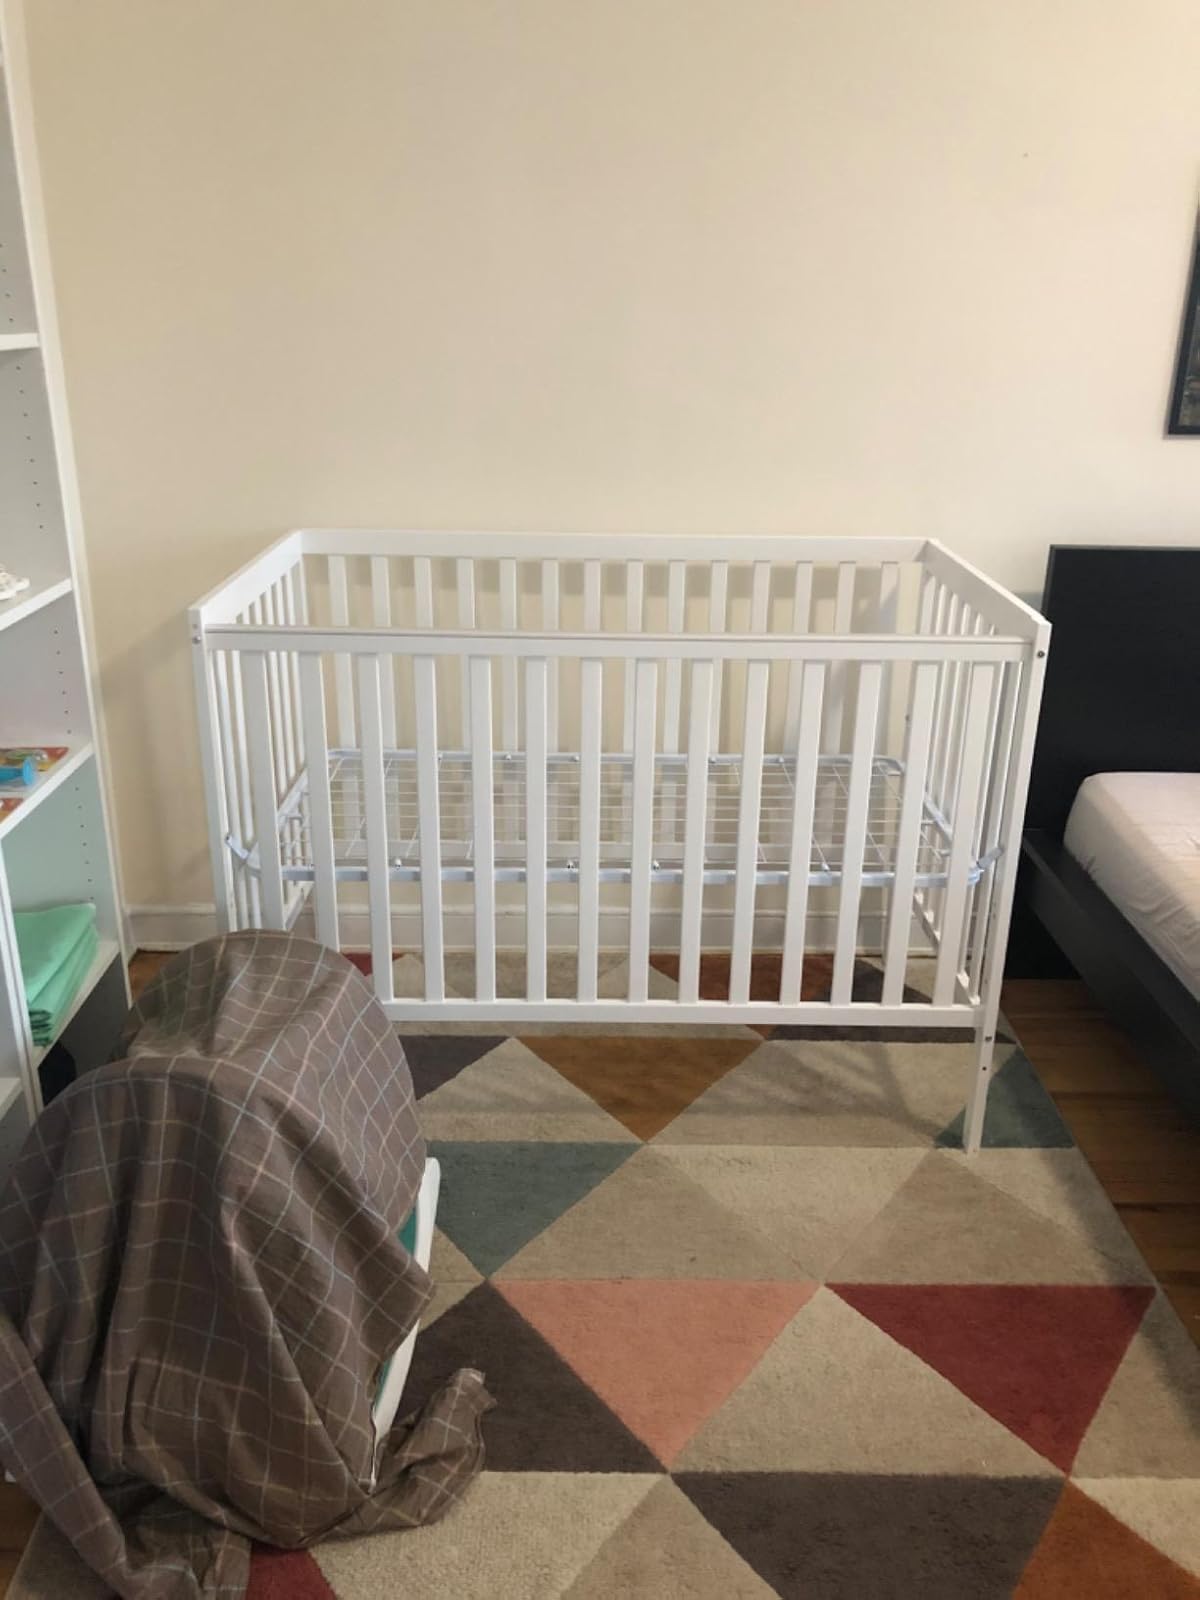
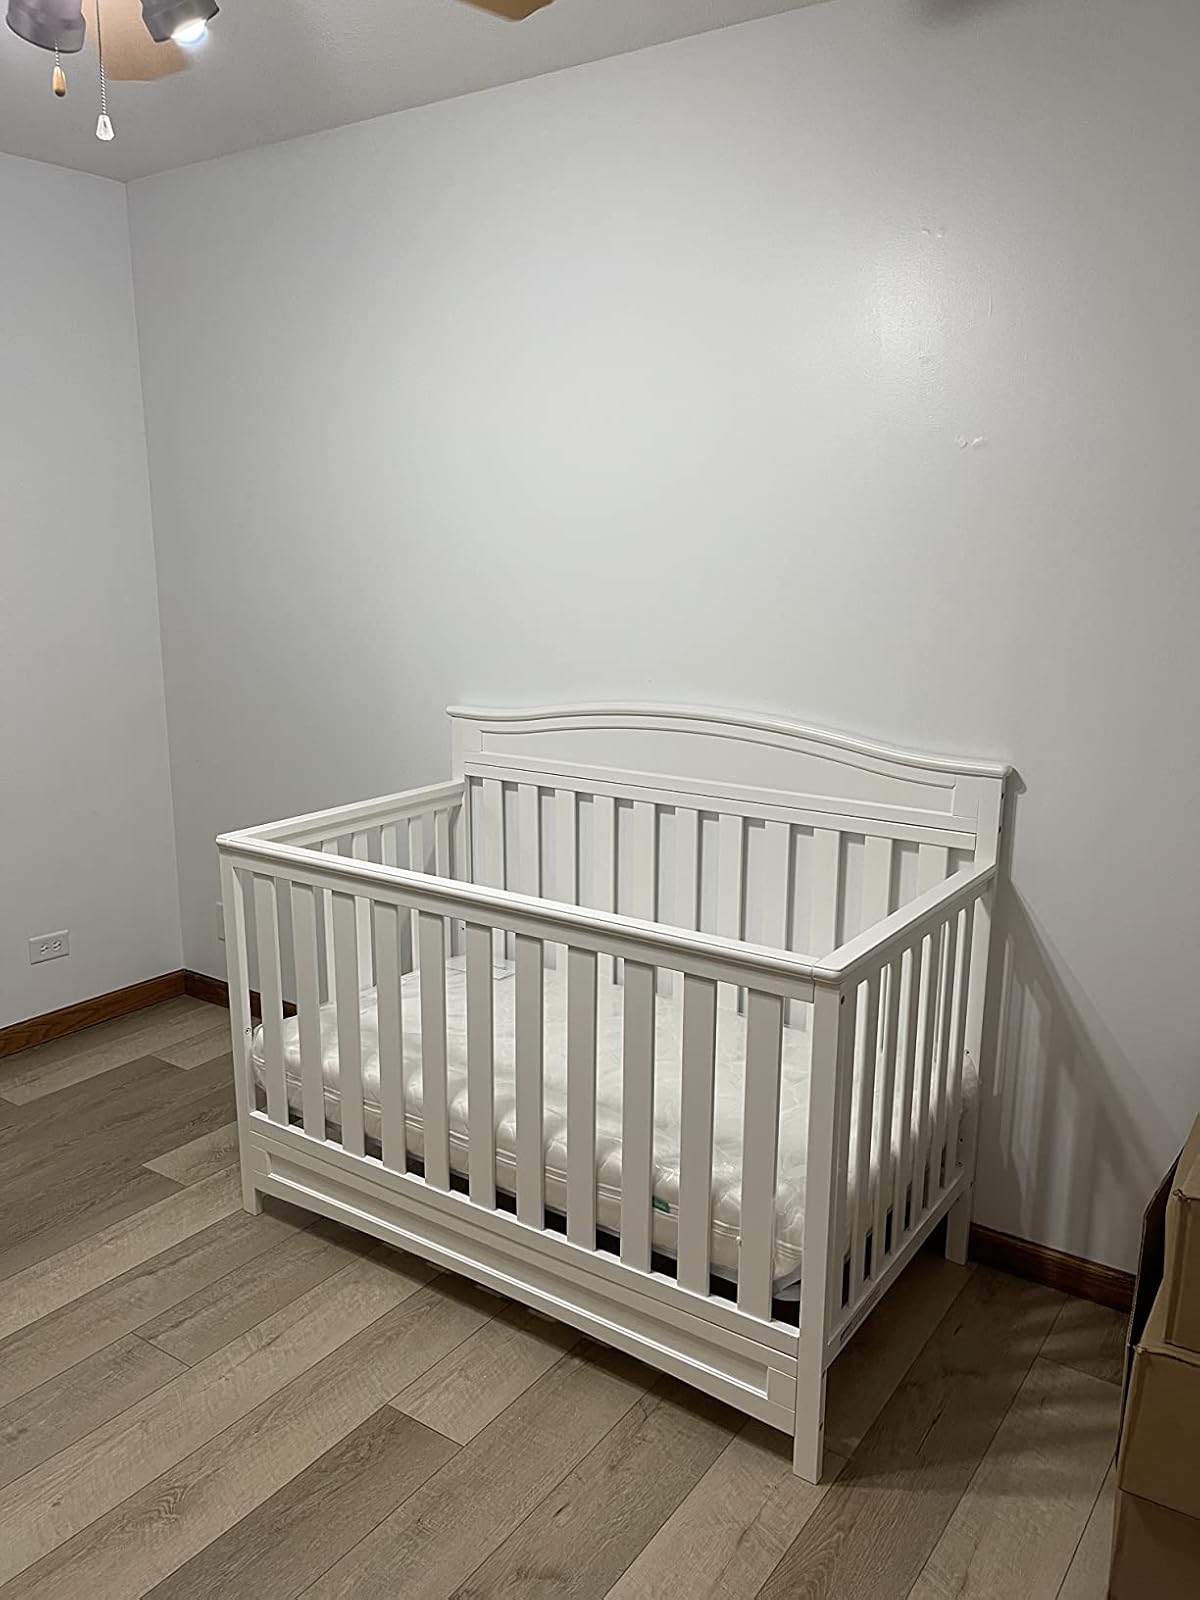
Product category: products_crib
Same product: no